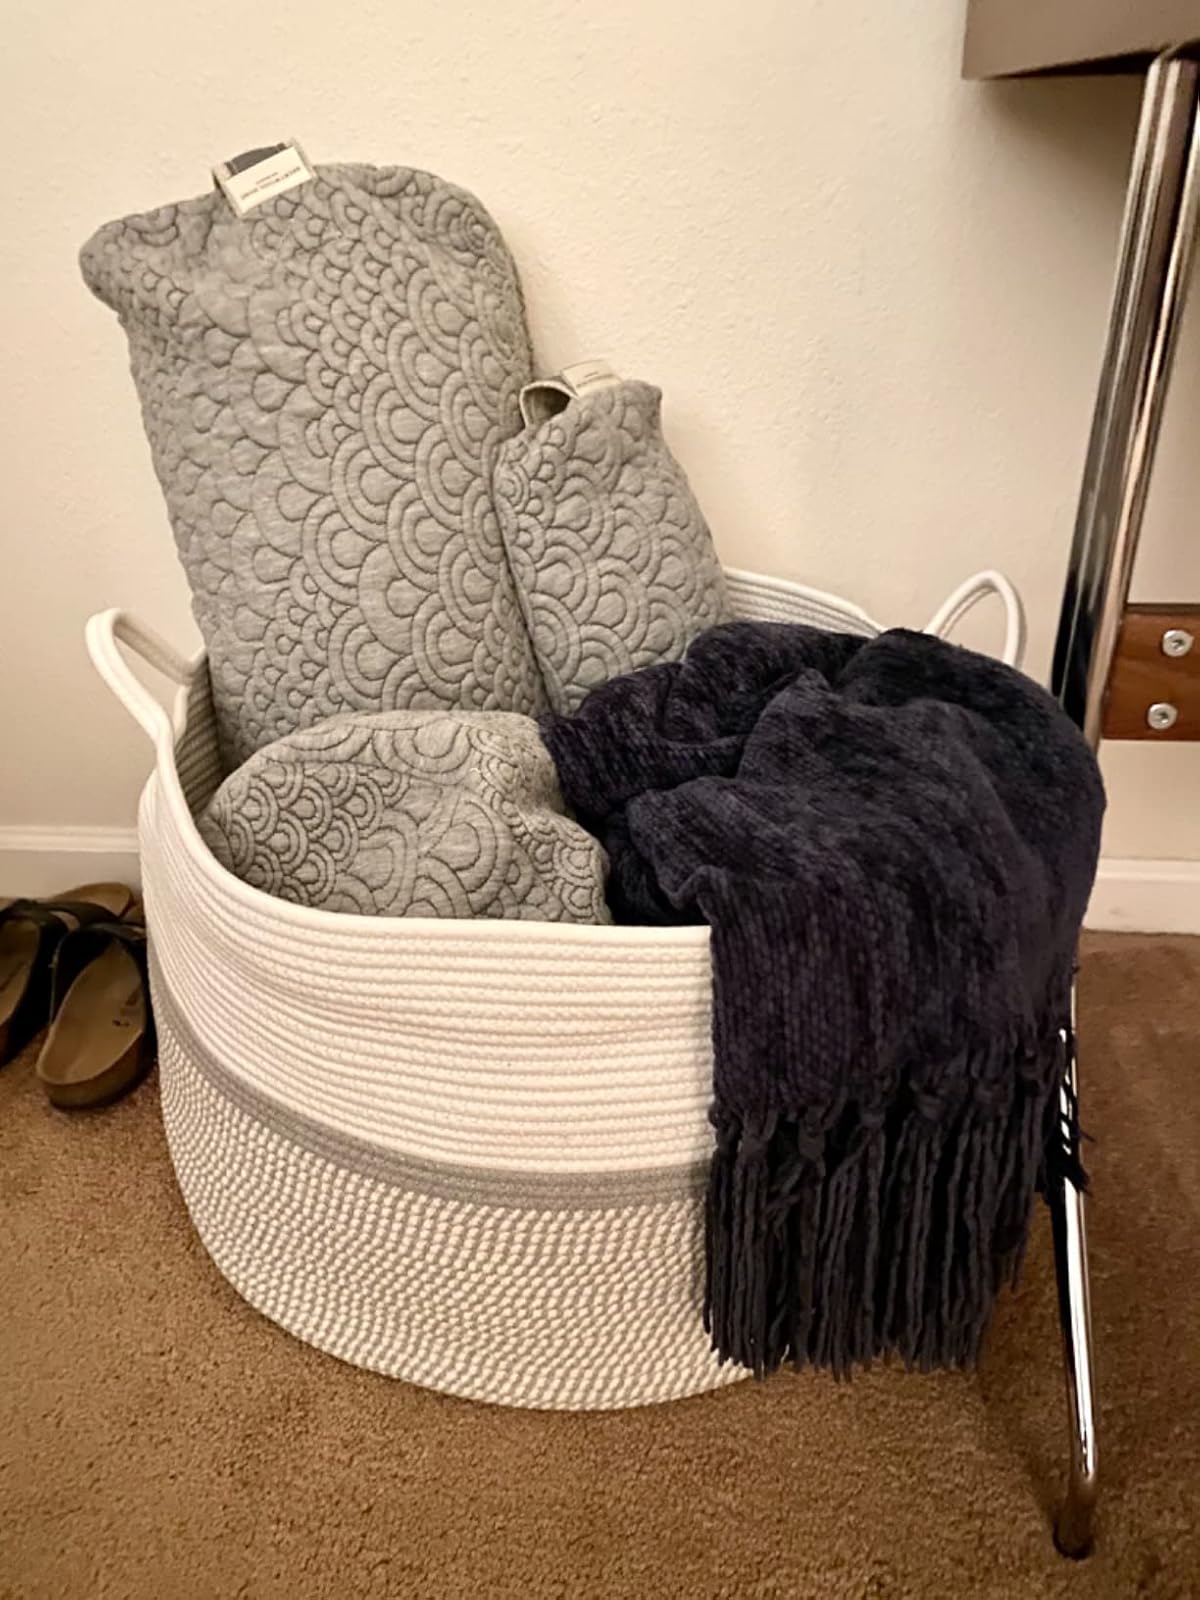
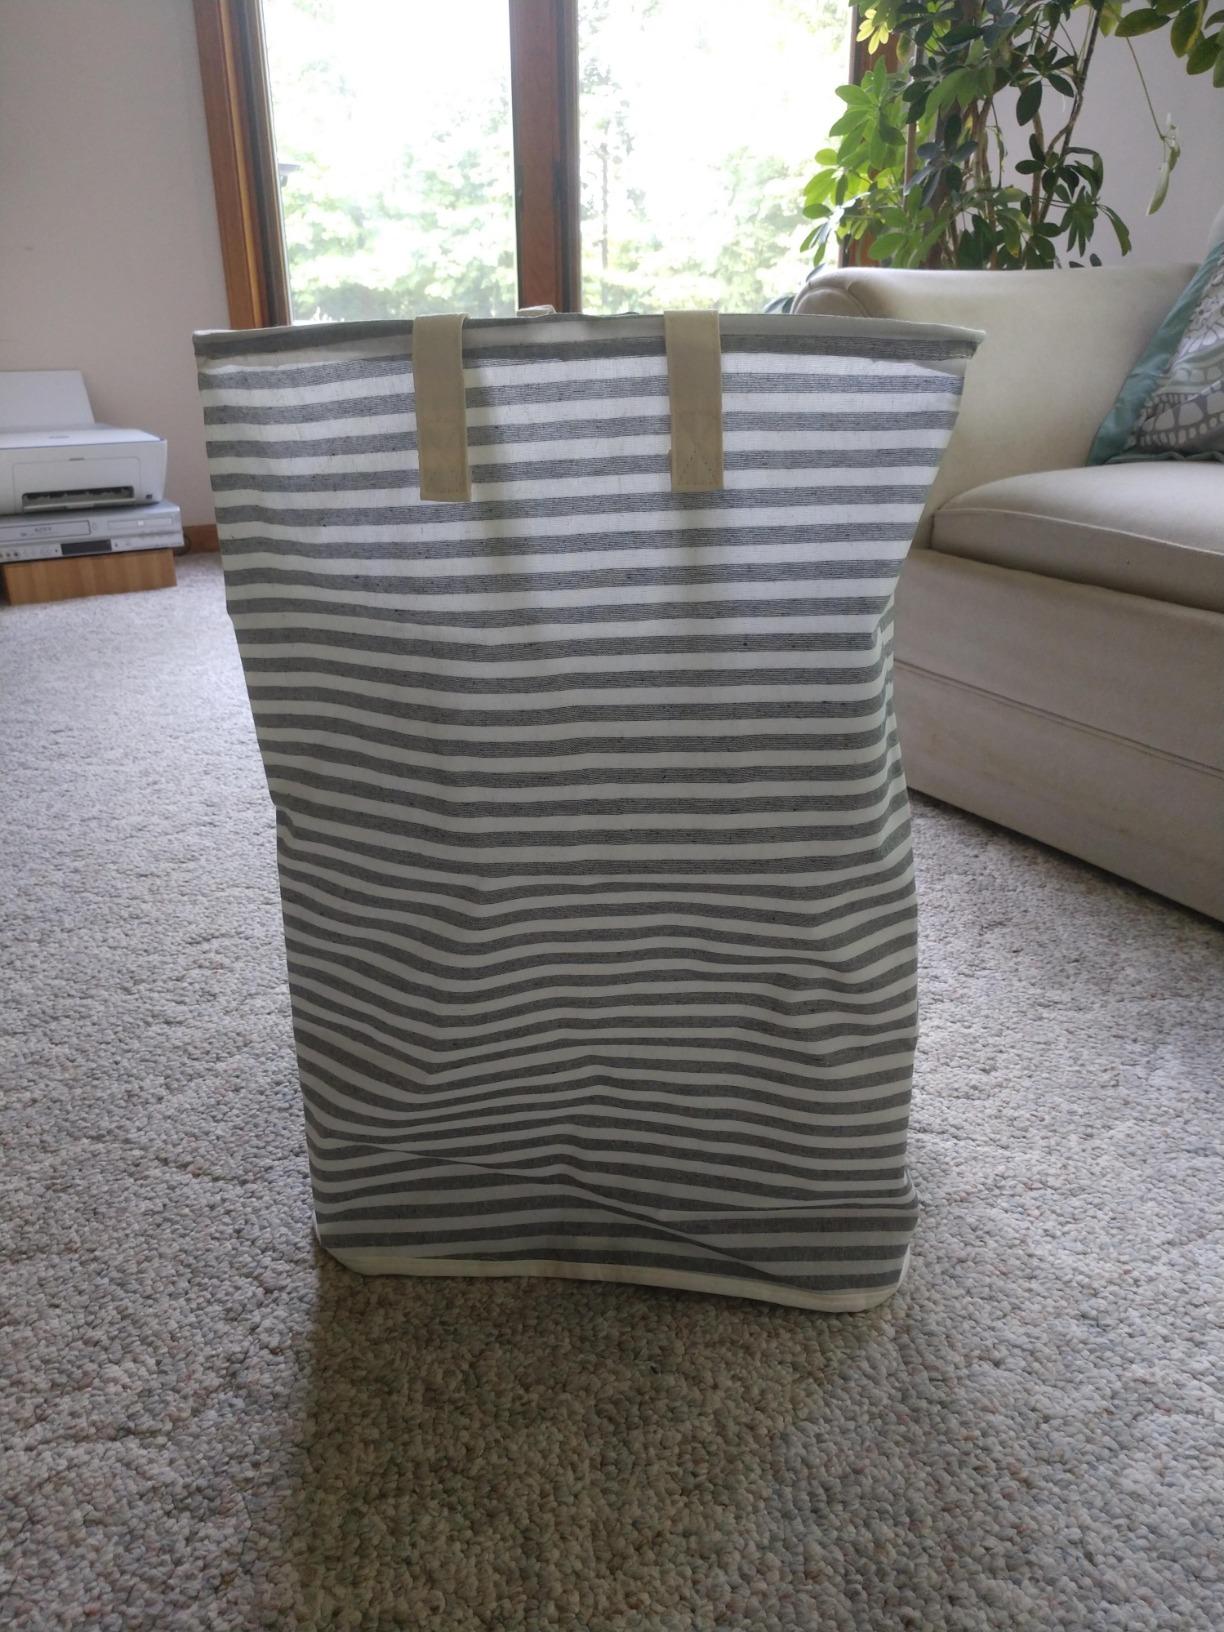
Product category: items_hamper
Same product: no